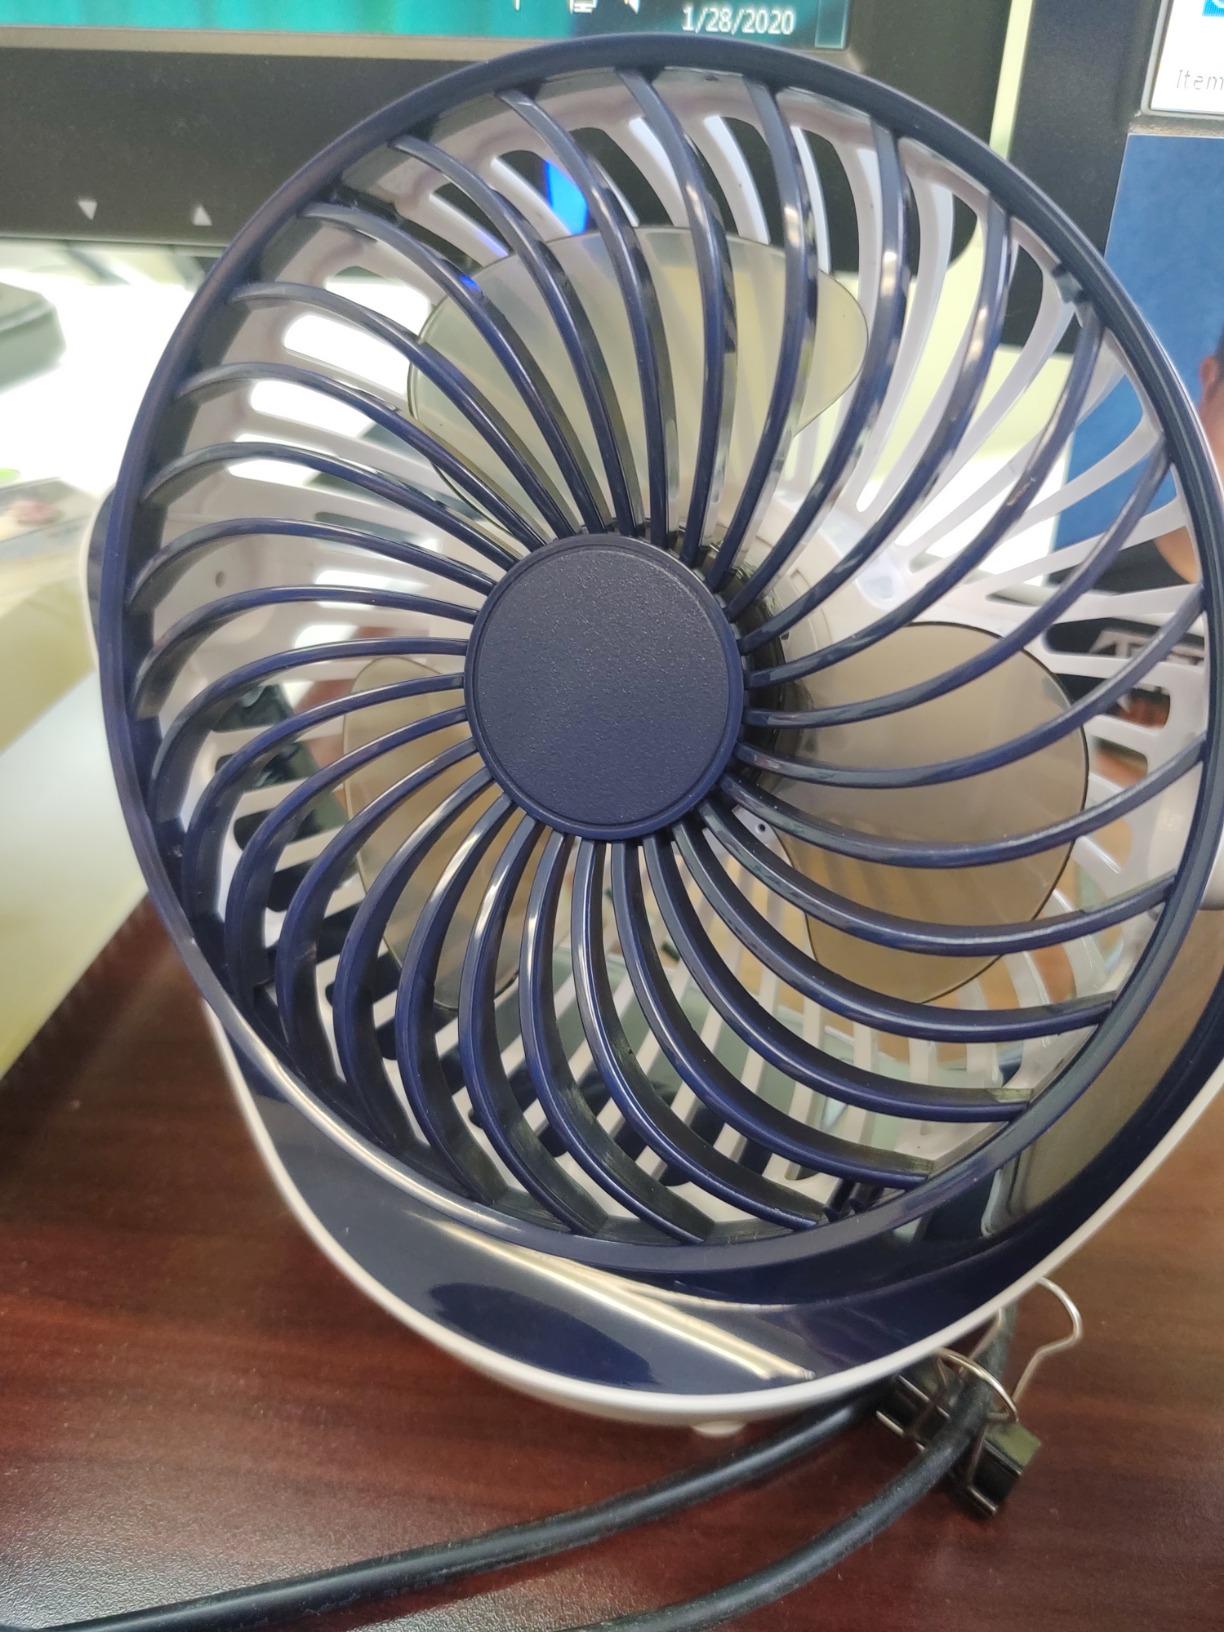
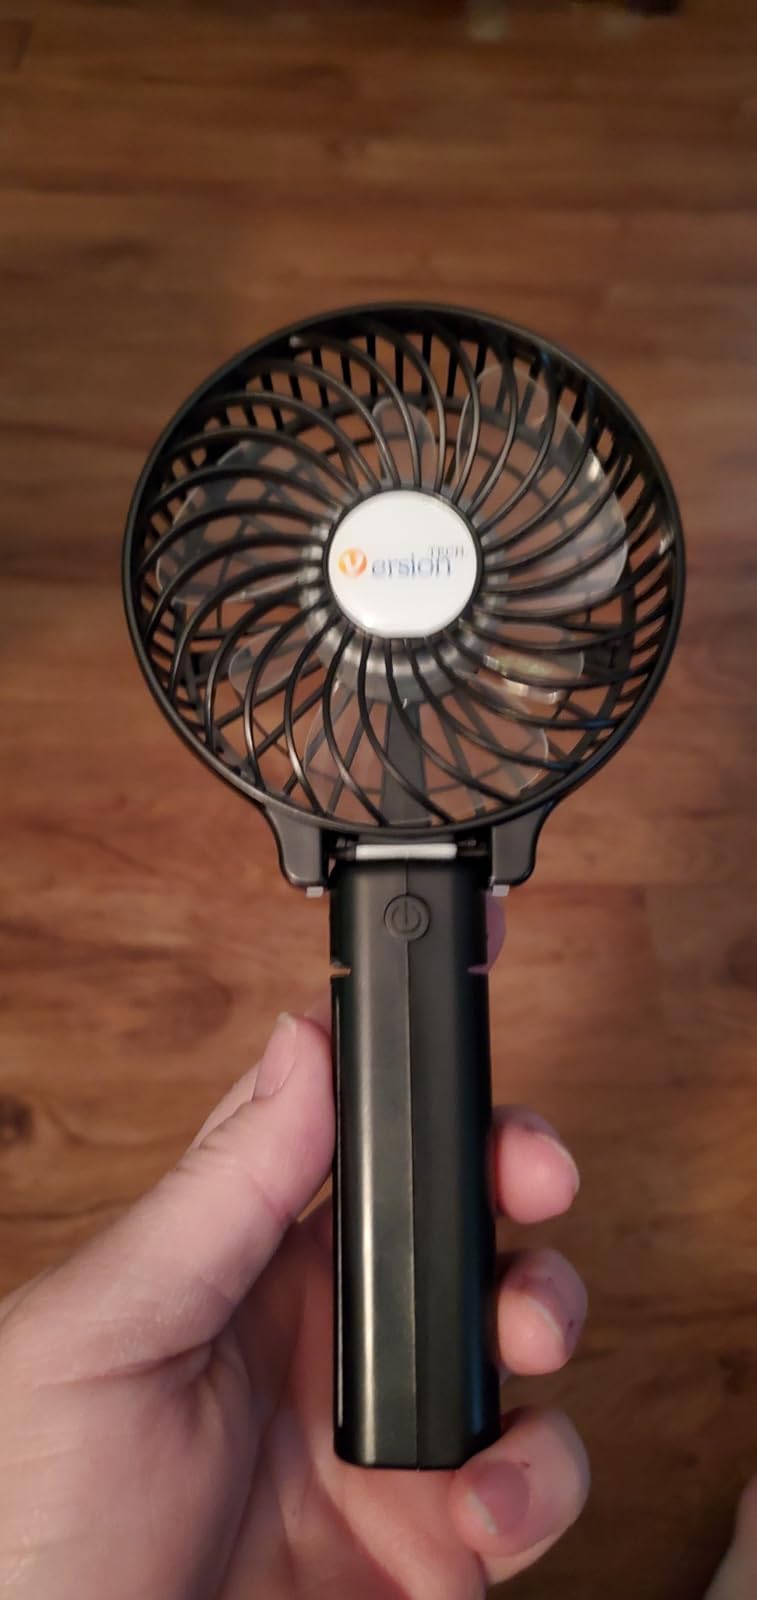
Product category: fan
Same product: no